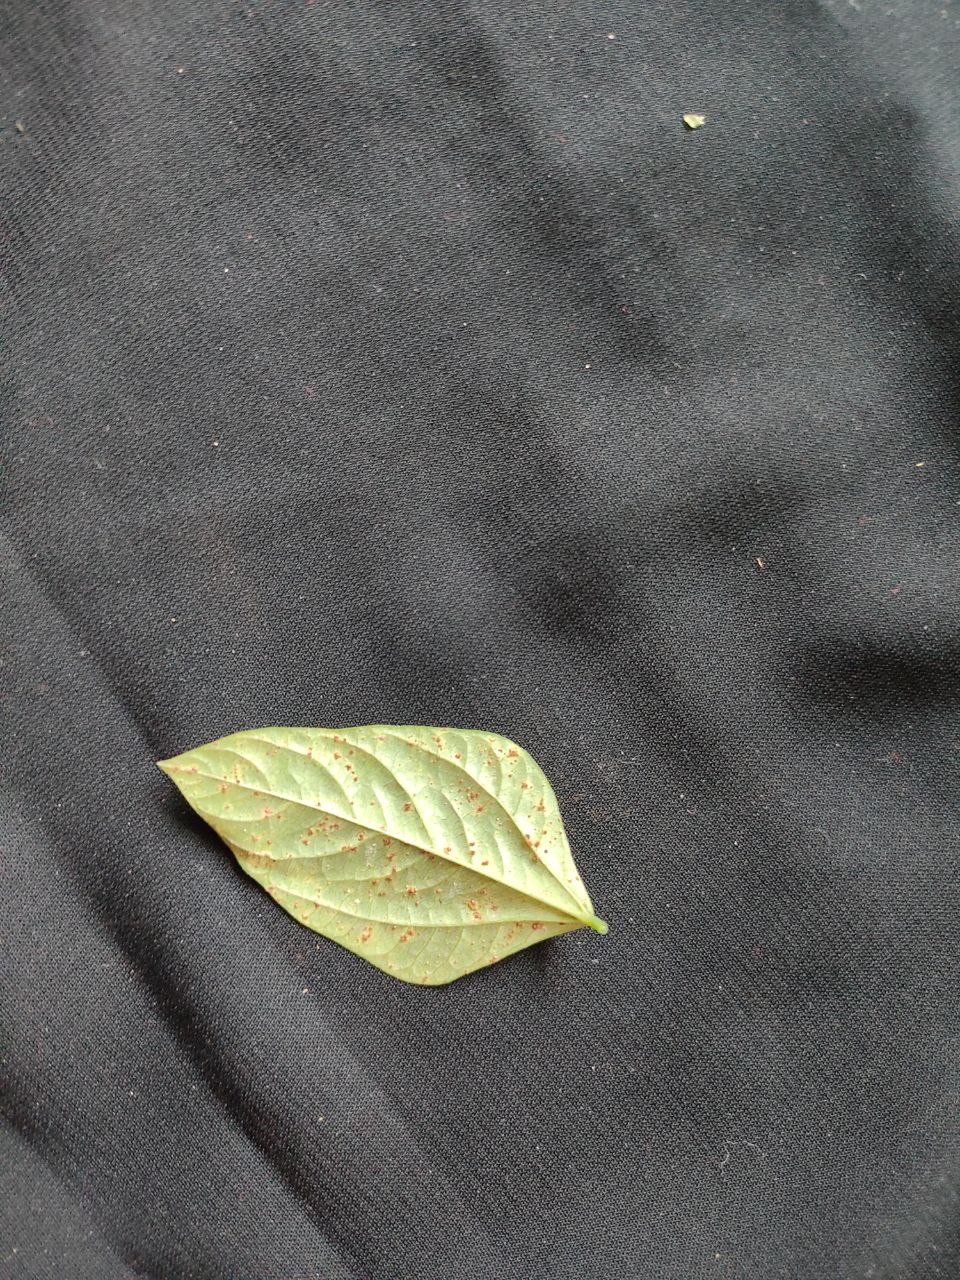
Crop: cowpea
Leaf condition: Septoria leaf spot